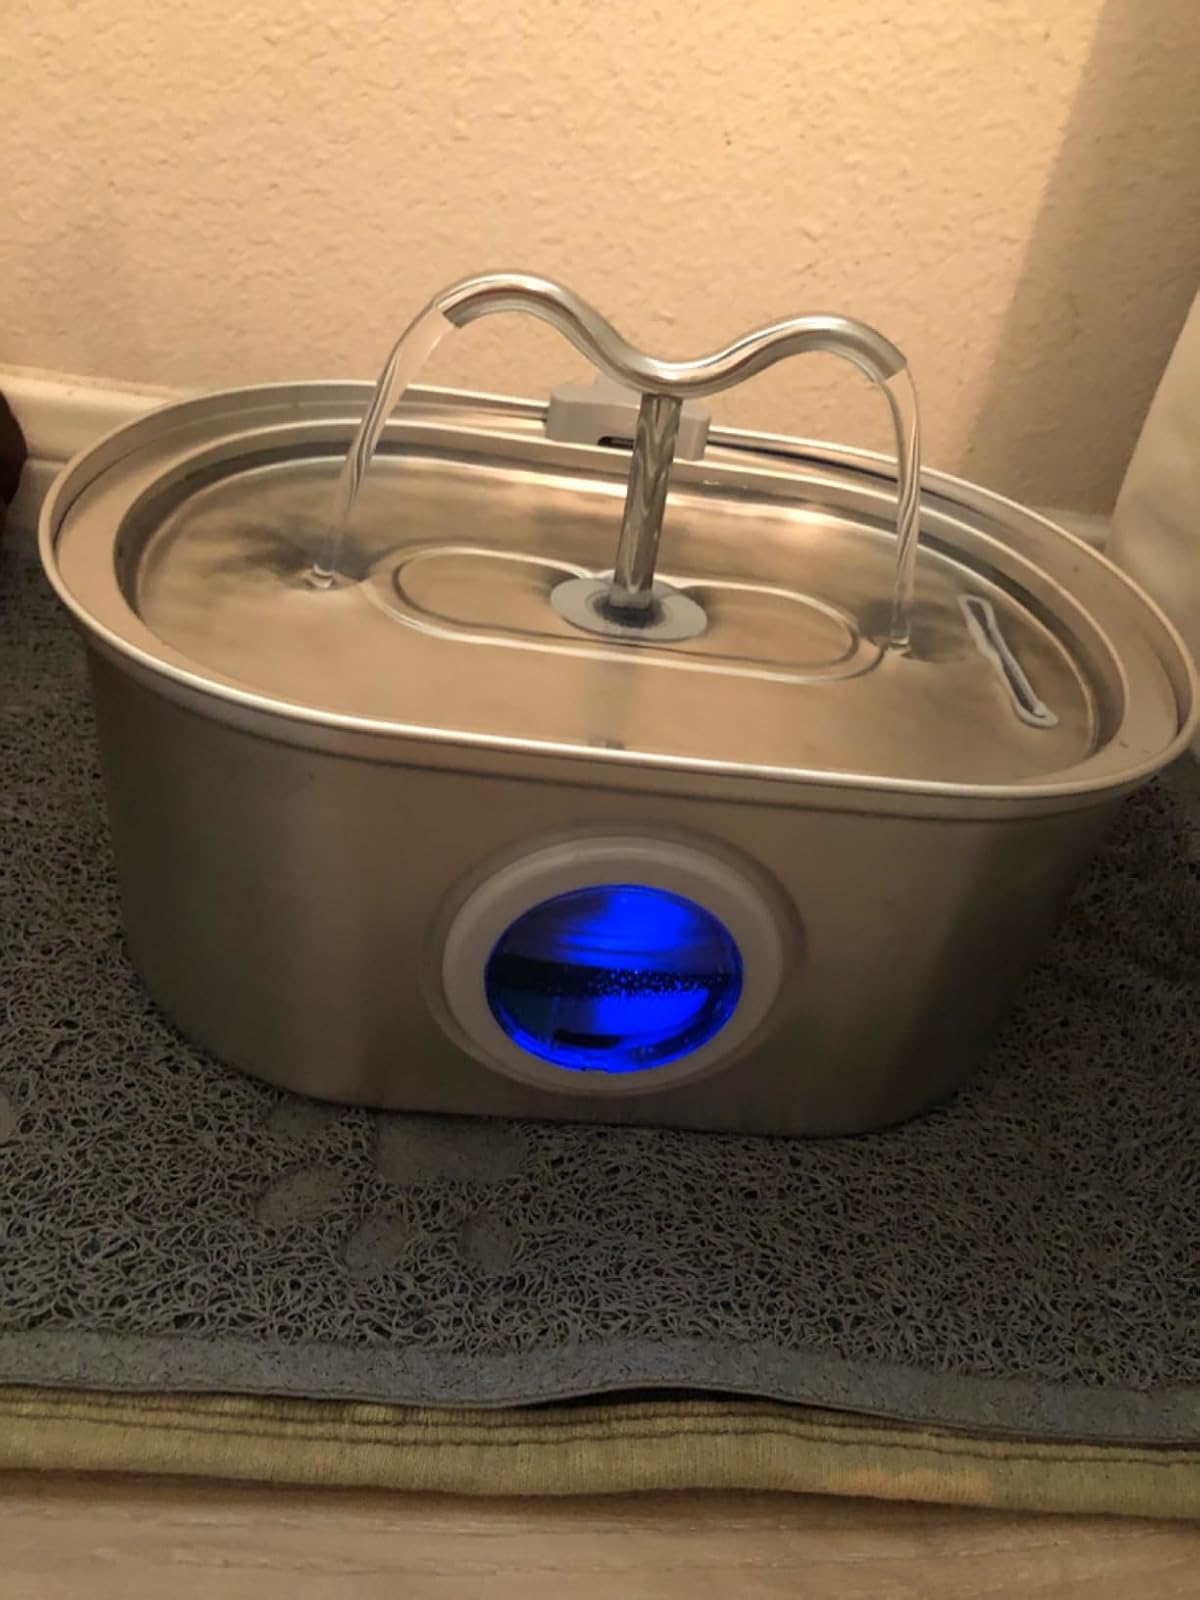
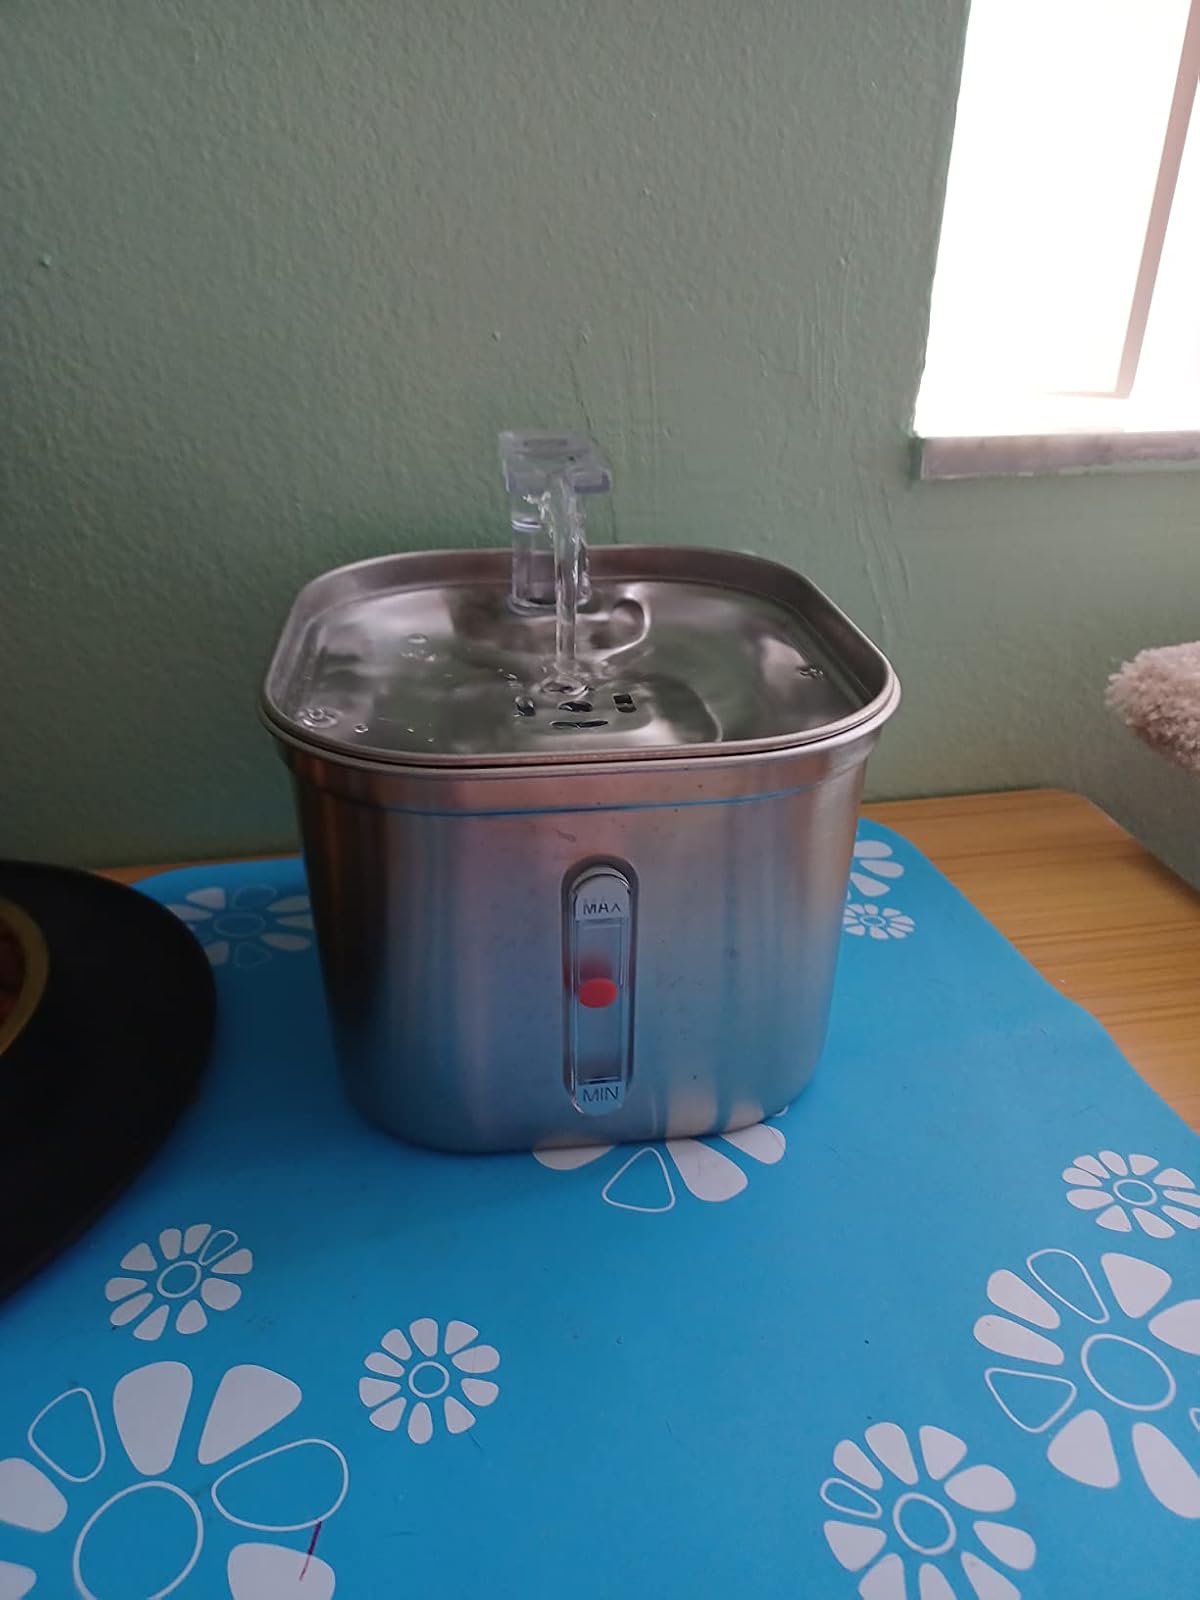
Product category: items_bowl
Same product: no